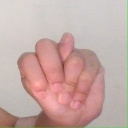
अक्षर: न